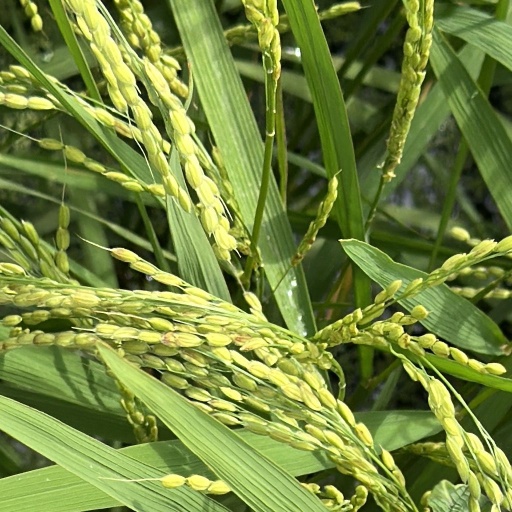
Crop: rice